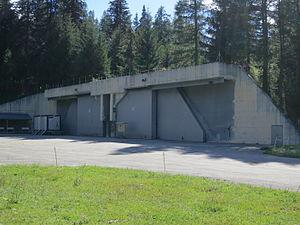
L'aérodrome d'Ulrichen était un aérodrome militaire situé dans le canton du Valais, en Suisse. Jusqu'en 1999, année de sa fermeture, il était l'aérodrome militaire le plus élevé de Suisse.
Les Forces aériennes suisses sont, avec les forces terrestres, l'une des deux branches des forces armées suisses.